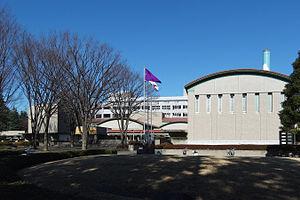
Le musée d'art de Setagaya se trouve dans le quartier de Yōga, arrondissement de Setagaya, à Tokyo. Le musée, qui a ouvert le 30 mars 1986, abrite une galerie permanente et monte des expositions temporaires.